134th Fighter Squadron

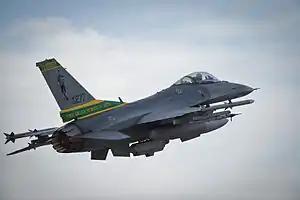
134th FS F-16C Fighting Falcon "86-0277" during a Red Flag exercise, 2015.

Beginning in May 2005, the 134th began a series of deployments to Balad Air Base, Iraq, being attached to the 332d Expeditionary Fighter Squadron. This was a rotation in the Air Expeditionary Force 9/10 cycle as part of another Rainbow deployment to support Operation Iraqi Freedom (OIF) along with the 119th and 163d Expeditionary Fighter Squadrons. Another OIF Expeditionary deployment was made in February 2006 and a third to Balad AB was made in September 2007.